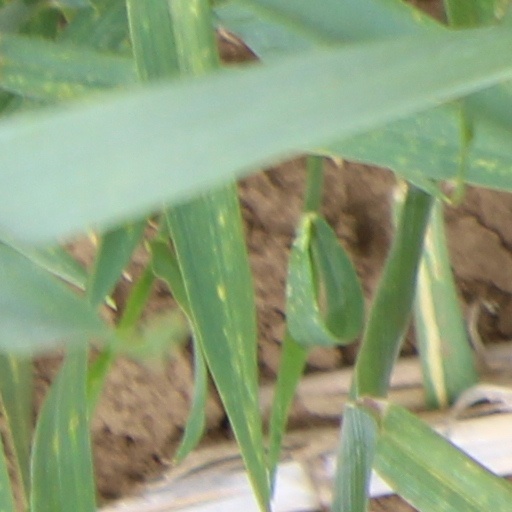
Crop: wheat